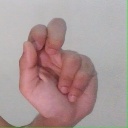
अक्षर: ढ